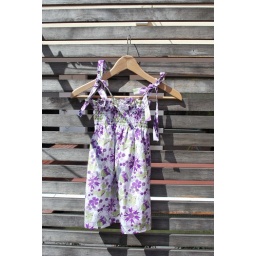
A dress for my niece Marta, made from the Heather Ross book &amp;quot;Weekend sewing&amp;quot;. Read more in oficina4.blogspot.com